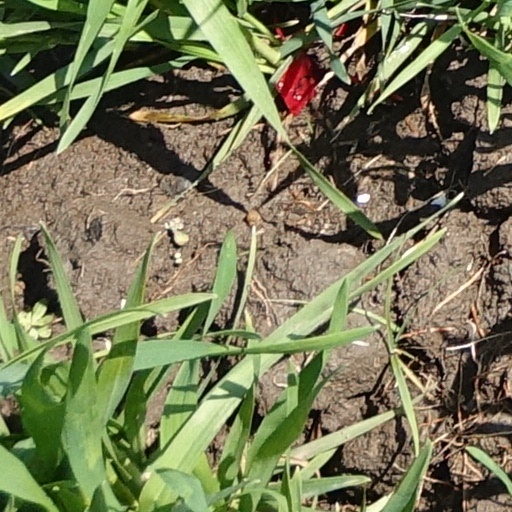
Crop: wheat